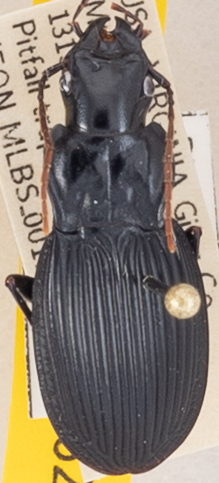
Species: Dicaelus teter
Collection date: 2019-06-04
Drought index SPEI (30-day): -1.13
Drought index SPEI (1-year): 2.09
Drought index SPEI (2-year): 2.09